Precision-guided munition

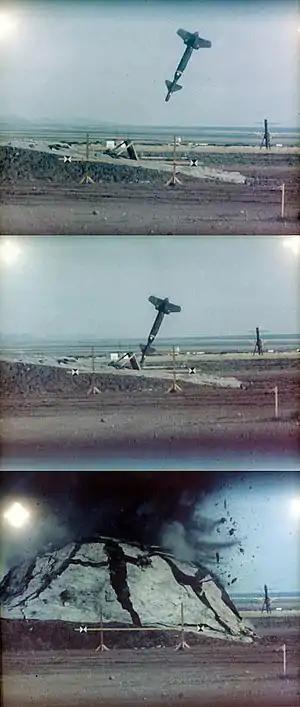
A laser-guided GBU-24 (BLU-109 warhead variant) strikes its target.

Recognizing the difficulty of hitting moving ships during the Spanish Civil War, the Germans were first to develop steerable munitions, using radio control or wire guidance. The U.S. tested TV-guided (GB-4), semi-active radar-guided (Bat), and infrared-guided (Felix) weapons.